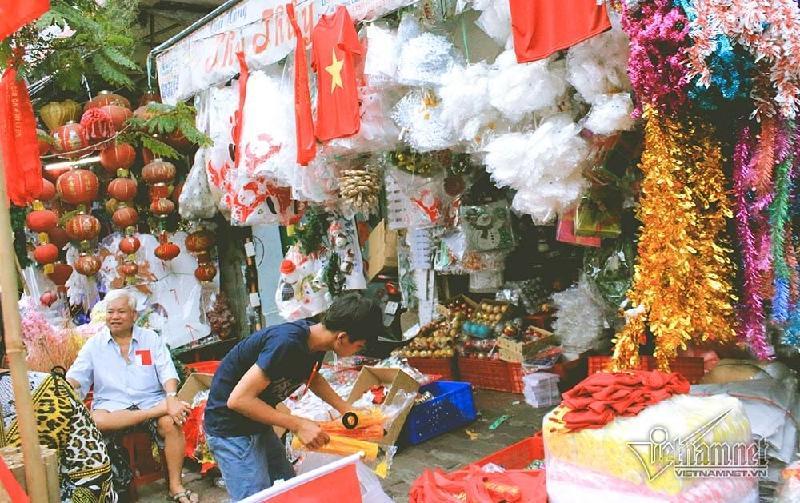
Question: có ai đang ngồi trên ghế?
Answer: người đàn ông tóc bạc đang ngồi trên ghế